Morchella populiphila

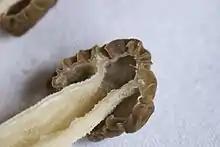
Section of a fruit body showing cap attachment to the stipe and inner surfaces

The fruit bodies are high with a conical cap that is tall and wide at the widest point. The cap surface has pits and ridges, formed by the intersection of 12–20 primary vertical ridges and infrequent shorter, secondary vertical ridges and transecting horizontal ridges. The cap is attached in a skirt-like manner to the stipe, roughly halfway from the top, with a sinus deep. The ridges are smooth and colored yellowish brown to honey brown when young, but darken in age to brown, dark brown or black. When young the ridges are up to 1 mm wide and flat with sharp edges but usually become rounded, sharp or eroded in age. The pits are smooth and vertically elongated. Initially whitish to pale brown when immature, they become brownish to yellowish or grayish brown at maturity. The fragile stipe measures tall by thick and is roughly the same width throughout its length, or tapered towards the top. It is often hidden by the cap when young but becomes longer as it matures, often developing shallow longitudinal furrows. In warm, wet conditions the stipe sometimes becomes inflated, especially near the base. White to whitish or watery brownish in color, its texture is occasionally nearly smooth but more commonly covered with mealy whitish granules that sometimes darken to brown. Orson K. Miller likened the stipe texture to that of a cow tongue. The fragile, whitish to watery tan flesh is 1–2 mm thick in the hollow cap, and sometimes forms chambers or layers near the base. The whitish to brownish sterile inner surface of the cap is covered in mealy granules.